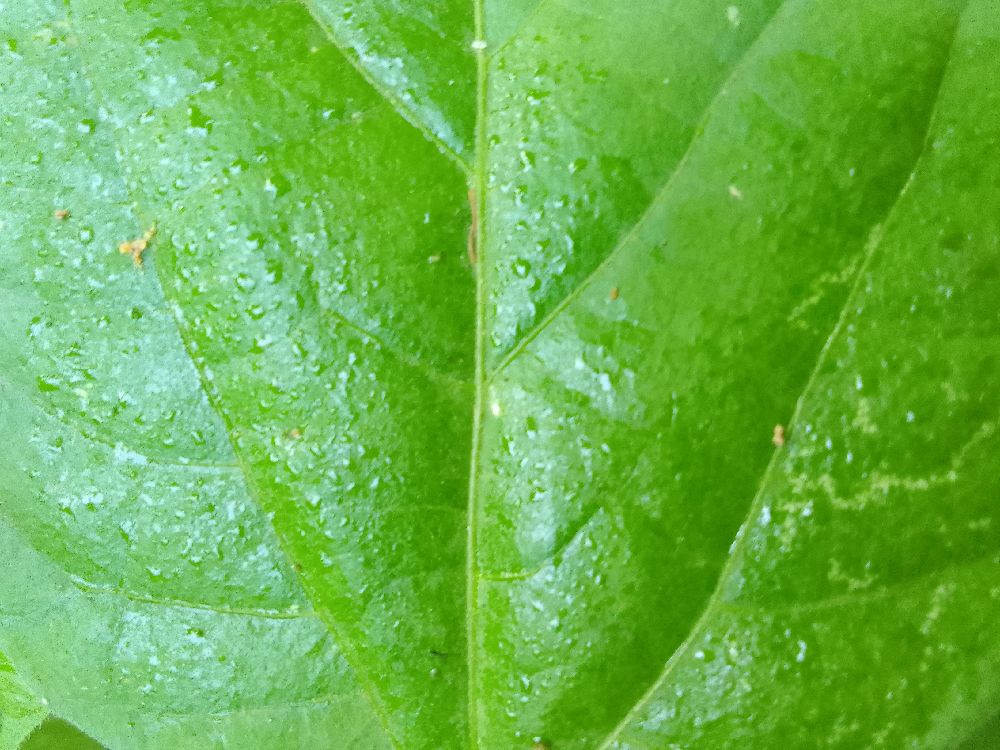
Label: healthy